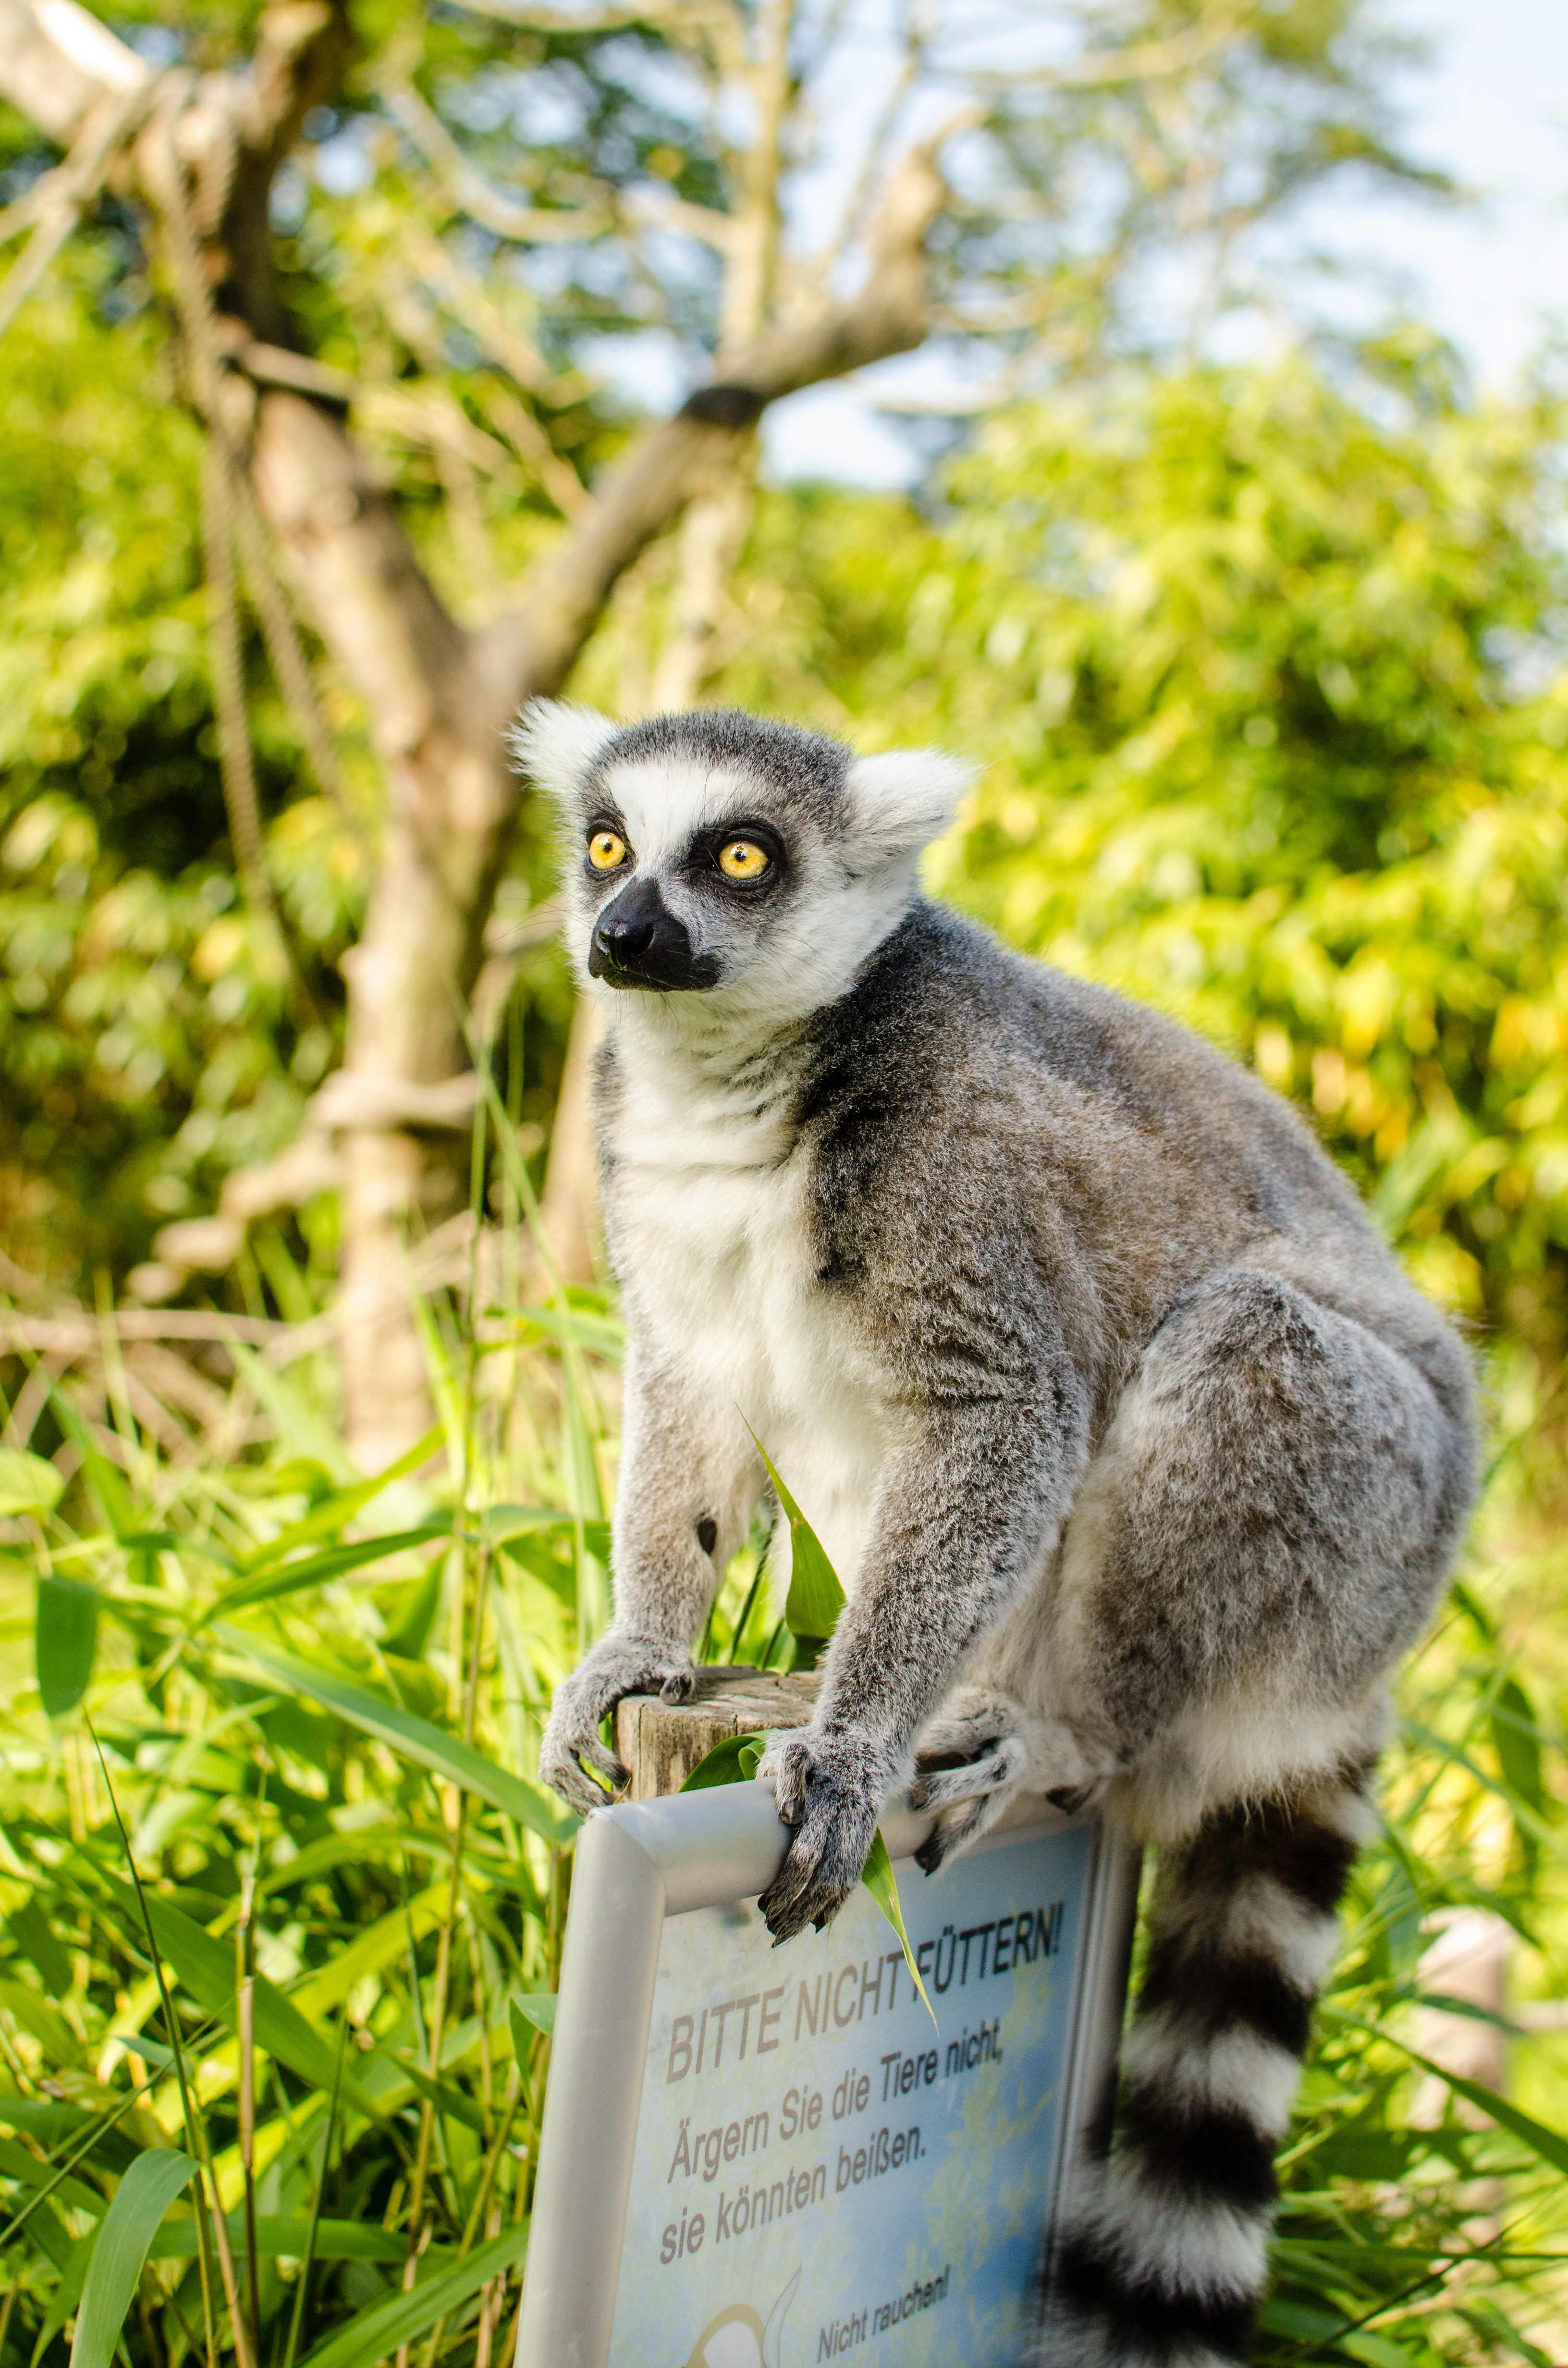
tree, bokeh, ring, feet, animal, cute, wildlife, zoo, fur, mammal, nikon, fauna, primate, eyes, hands, animals, madagascar, vertebrate, tier, fell, augen, baum, adorable, lemur, d7000, niedlich, tailed, catta, katta, tierpart, madagaskar, 300mm, fuse, s s, h nde